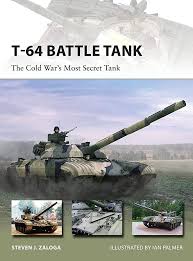
Label: T-64